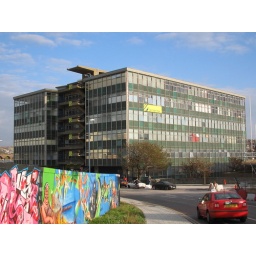
New England House; home of Groundsure and the ugliest building in Brighton.